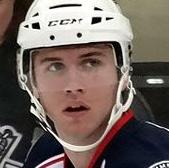
Age: 19